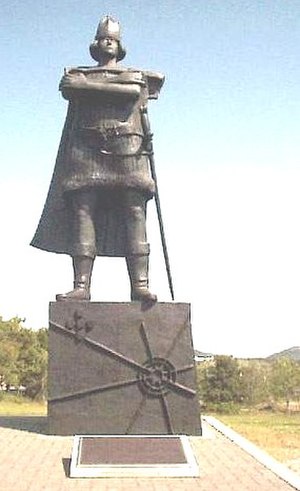
Gaspar Corte-Real
En statue af Gaspar Corte-Real
Gaspar Corte-Real var en portugisisk opdagelsesrejsende, var søn af den opdagelsesrejsende João Vaz Corte-Real som havde taget ham med på dennes ekspedition til Grønland i 1472, senere har der været tvivl om ekspeditionen nåede til Nordamerika.